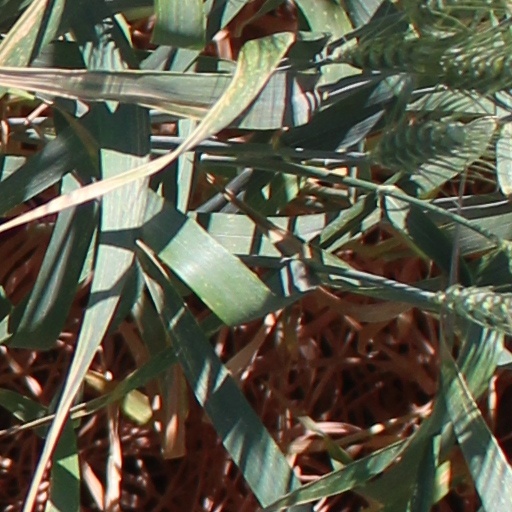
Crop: wheat